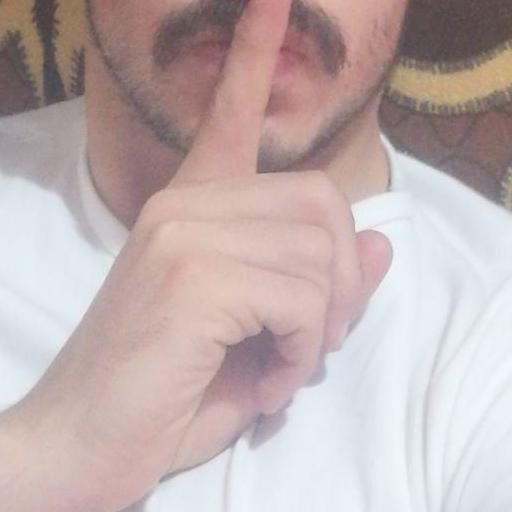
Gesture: mute